Connecticut Port Authority

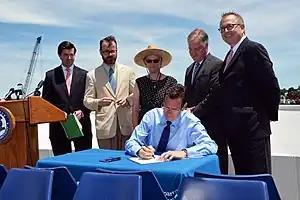
Governor Dannel Malloy signing the Connecticut Port Authority into law

The Connecticut Port Authority was signed into law by Connecticut Governor Dannel Malloy in 2014 to bring together the state's three deep-water ports under one statewide port authority. Facilities include those at State Pier at New London, Bridgeport Harbor, and New Haven Harbor.